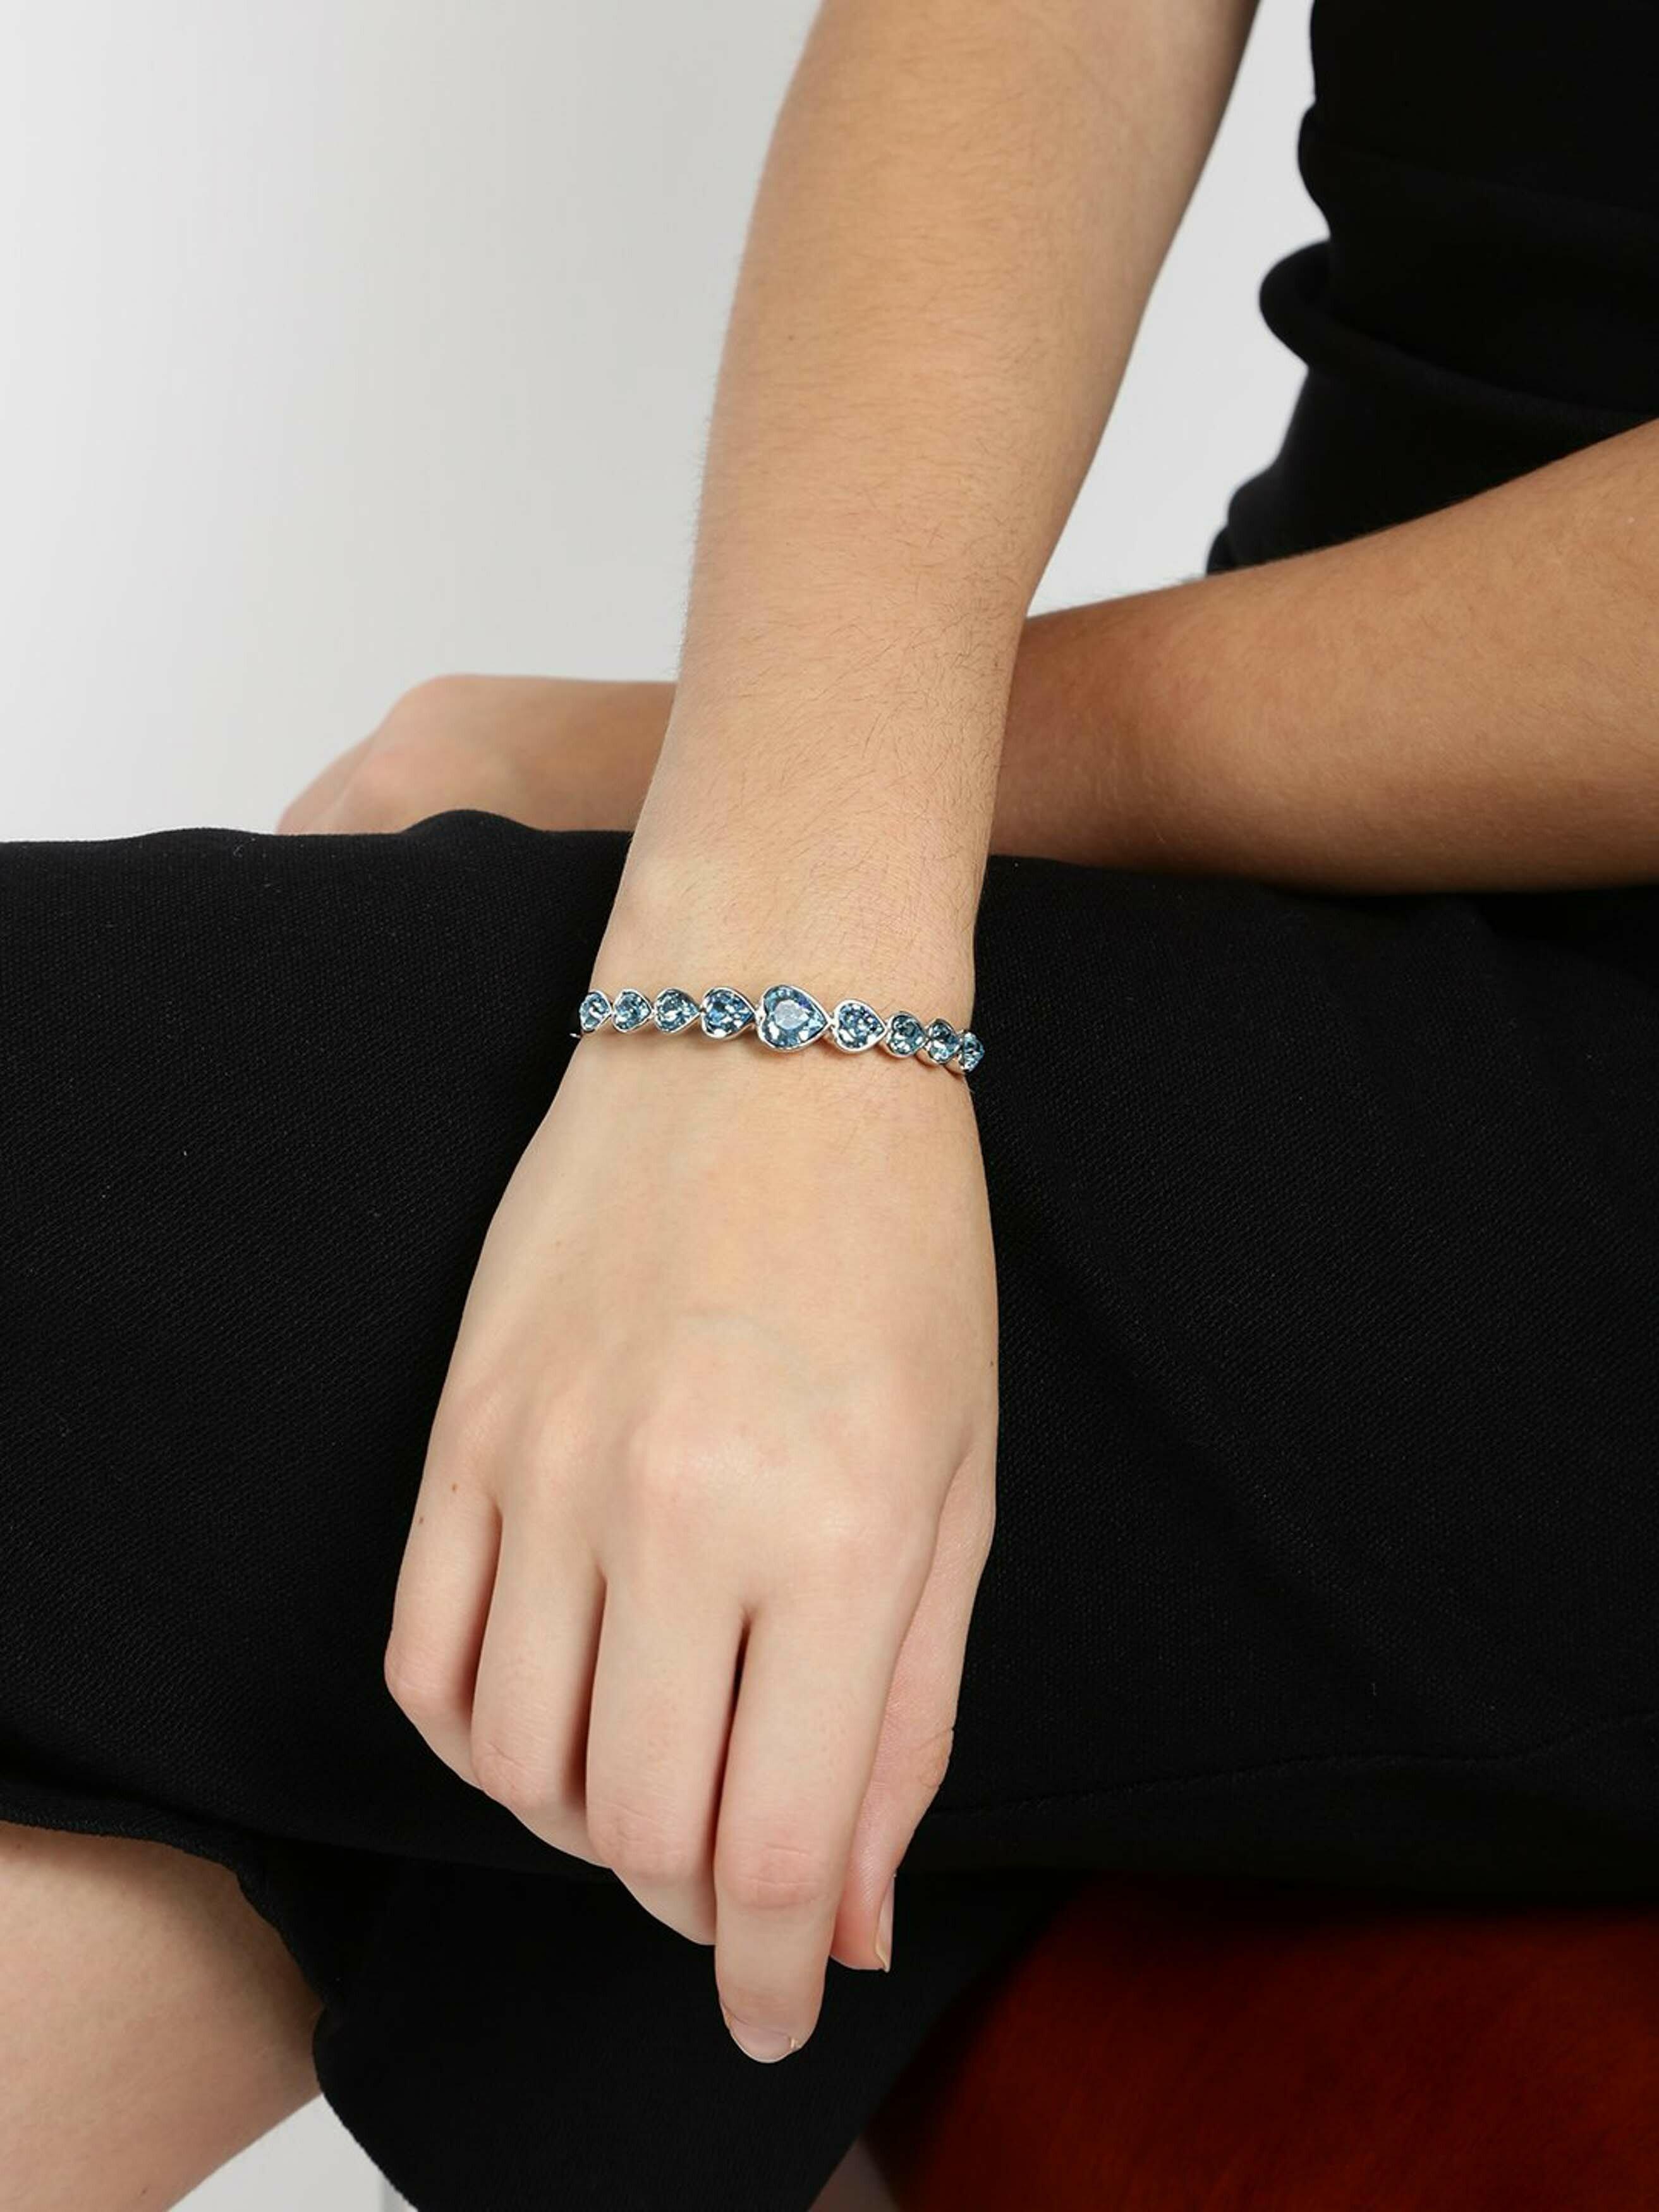
Kairangi by Yellow Chimes Blue Alloy Fashion Crystals Bracelets For Women And Girls - 3.15 Inches
Type: Bracelets & Bangles
Brand: Kairangi by Yellow Chimes
Price: Rs. 1469
 We collect raw material after researching market all around India, picking the specialty of each area and assemble them to make hand crafted Surprisingly Loving Traditional Jewellery We assure of your Trust on Us which has been there since so many years
Features: Elegant silver toned blue crystals from swarovski eye catched heart shaped bracelet for women with adjustable chain smooth finished shining attractive color combination. Our product is perfect for valentines anniversary birthday gift for girlfriend and wife.,Size -length- 9.5 cm including adjustable, material is silver plated and metal is alloy, closure is lobster claw.,Care instructions - wipe with soft cloth after every use. Keep away from water, sprays or perfumes. Try to store your jewellery in a flat box to avoid accidental scratches.,Authenticity- item comes with made with swarovski elements label, which serves as a proof of authenticity.Packaging - your favorite piece of jewellery will reach you in an elegant yellow chimes box with safety and precautions. You can leave it to us the job of delivering your jewellery in original condition to you at your door-step.,Brand vision - yellow chimes is the one stop solution for all jewellery lovers- which is affordable and can fit for any occasion you pick to shape your own style and personality.
Included: Pack of 1 Fashion Crystals Bracelets